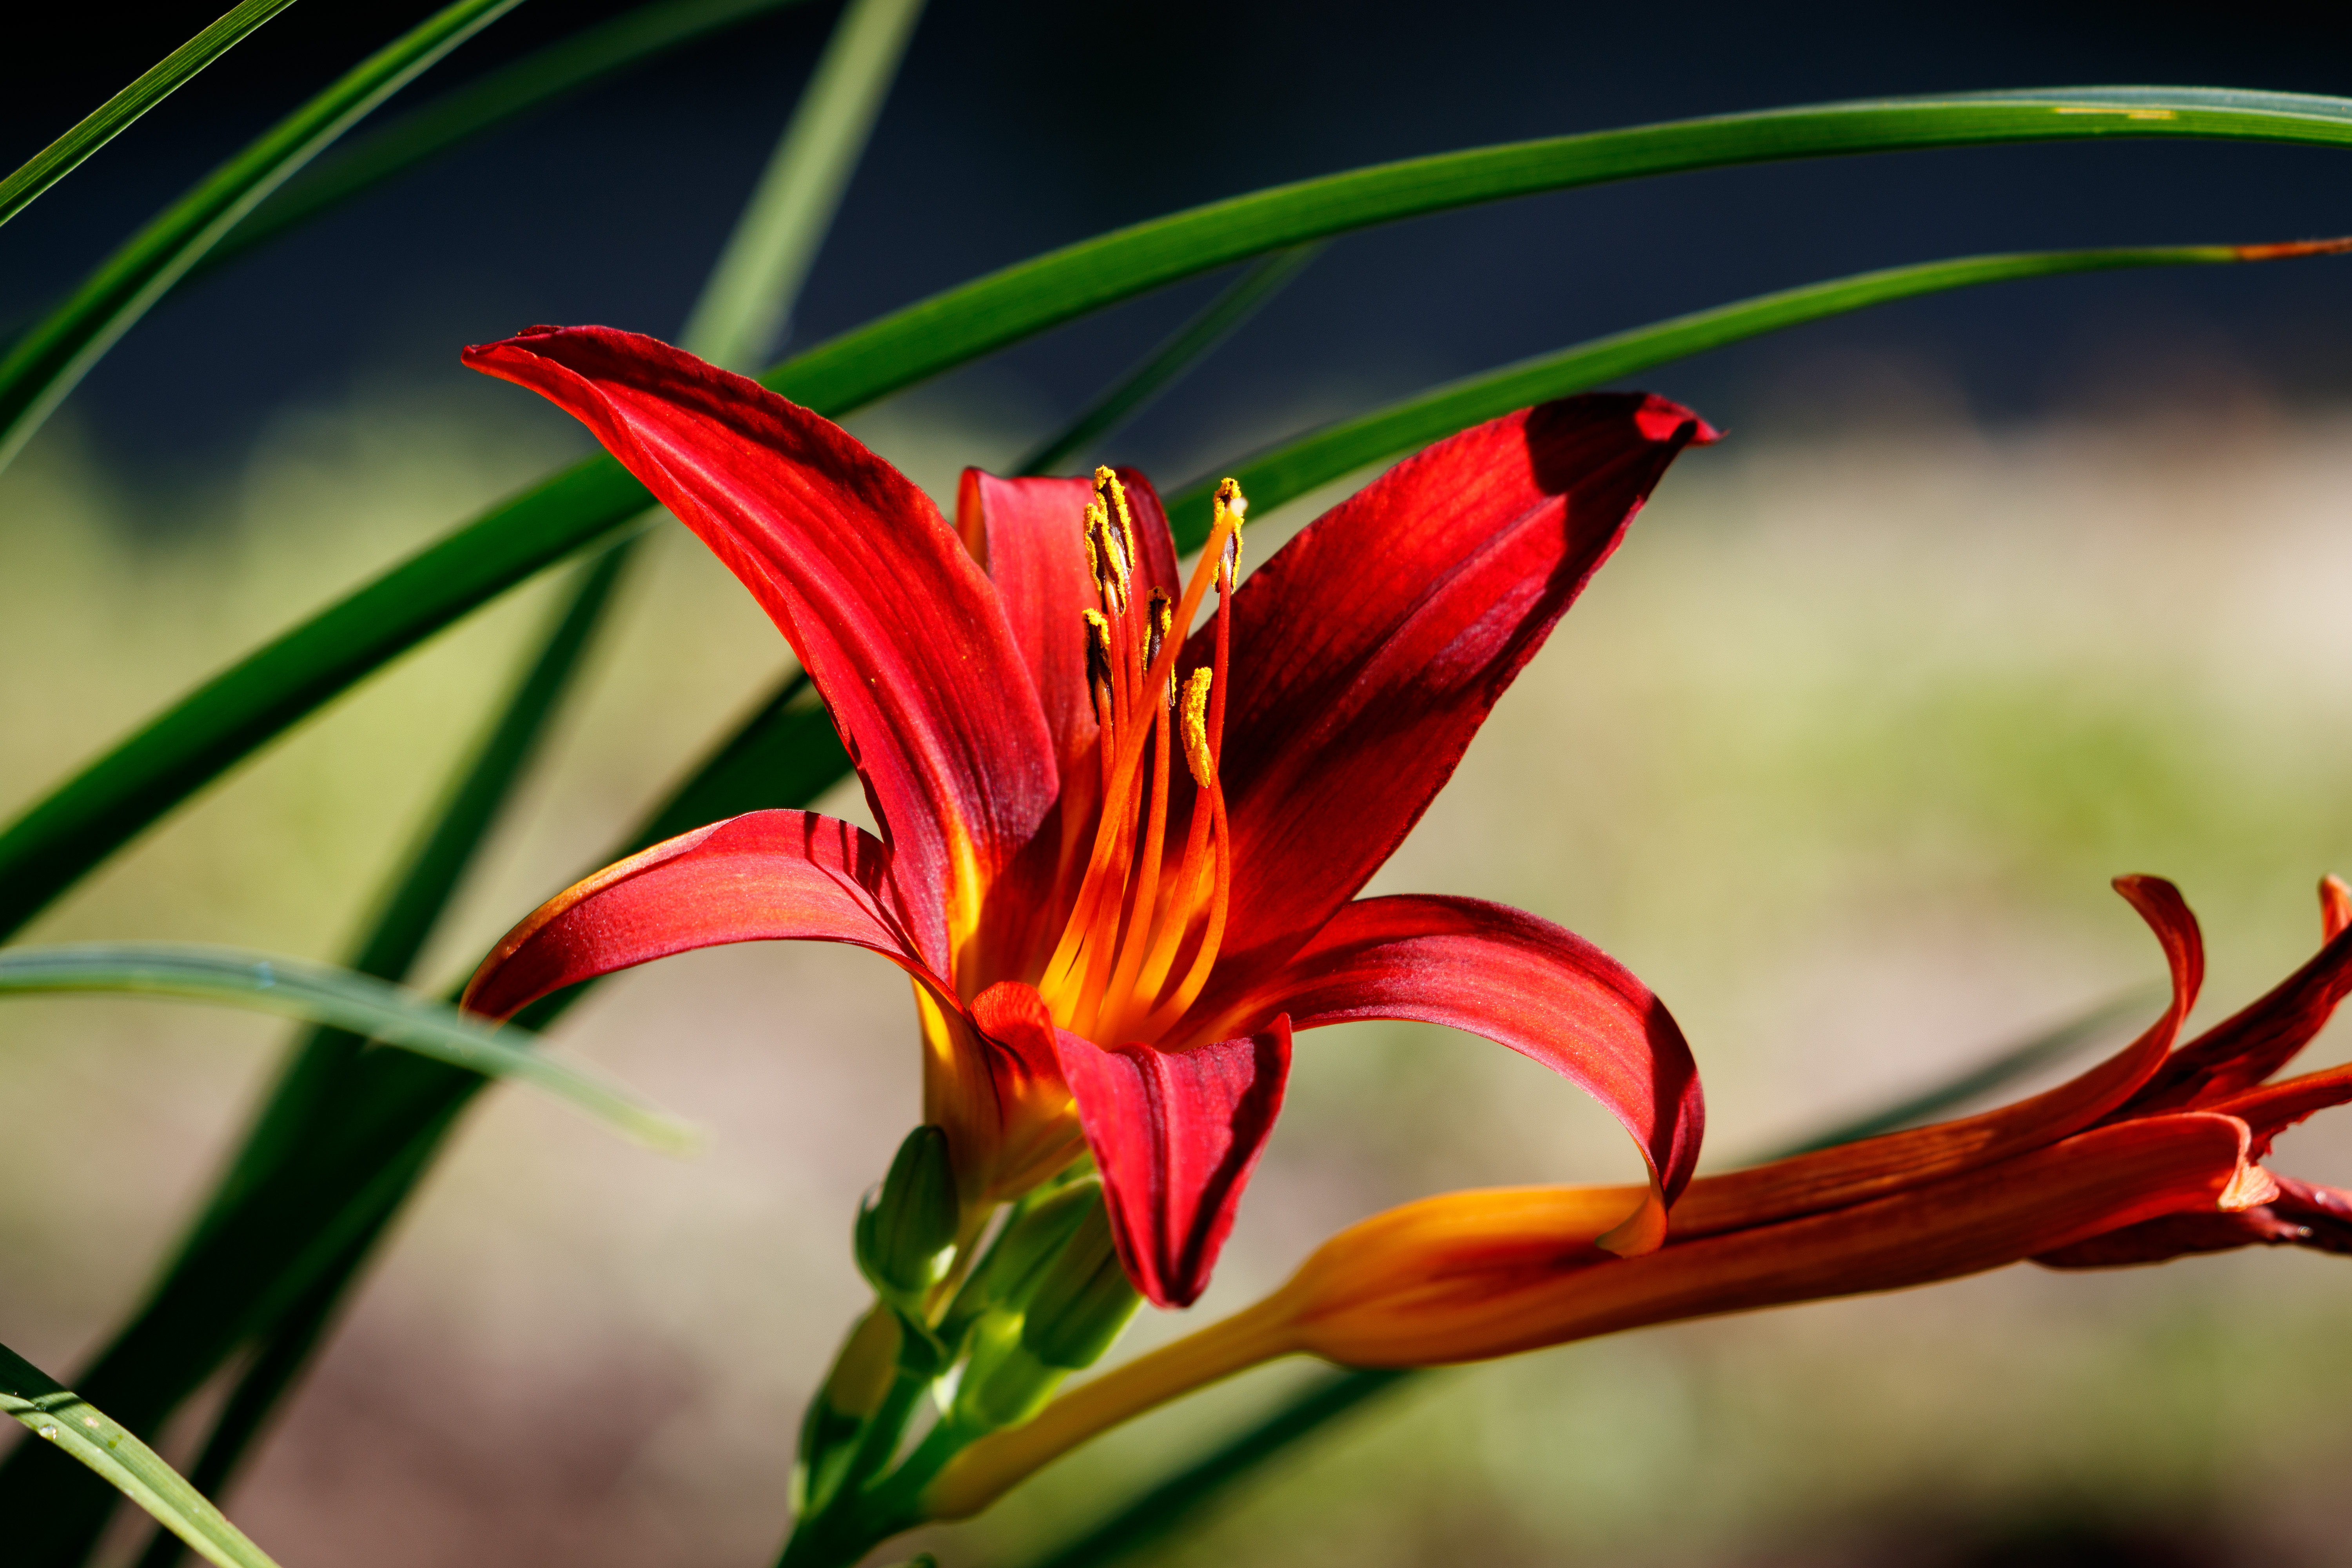
flowers, petals, nature, colorful, flower, flower garden, smell, living, happiness, summer, bloom, plants, garden, village, rural area, petal, red, botany, daylily, Colorfulness, flowering plant, terrestrial plant, lily, macro photography, close up, orange lily, lily family, spring, plant stem, coquelicot, Lily order, monocotyledon, Pedicel, yellow Canada lily, amaryllis family, alstroemeriaceae, hippeastrum, perennial plant, fire lily, crinum, western red lily